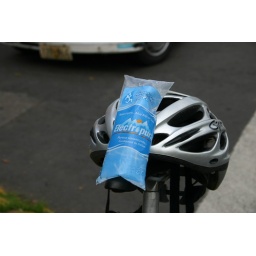
My free water bottle :-) Cicloton in Mexico City